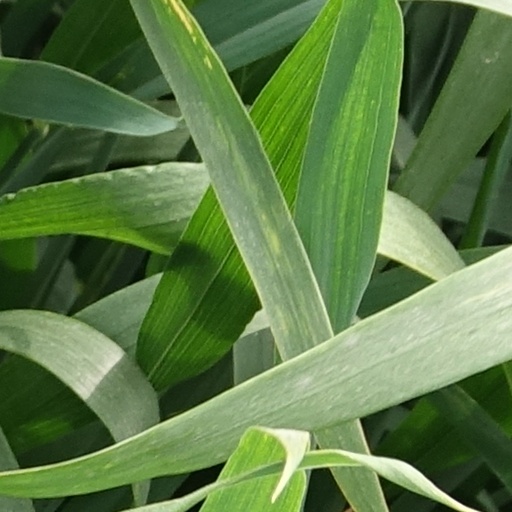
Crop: wheat